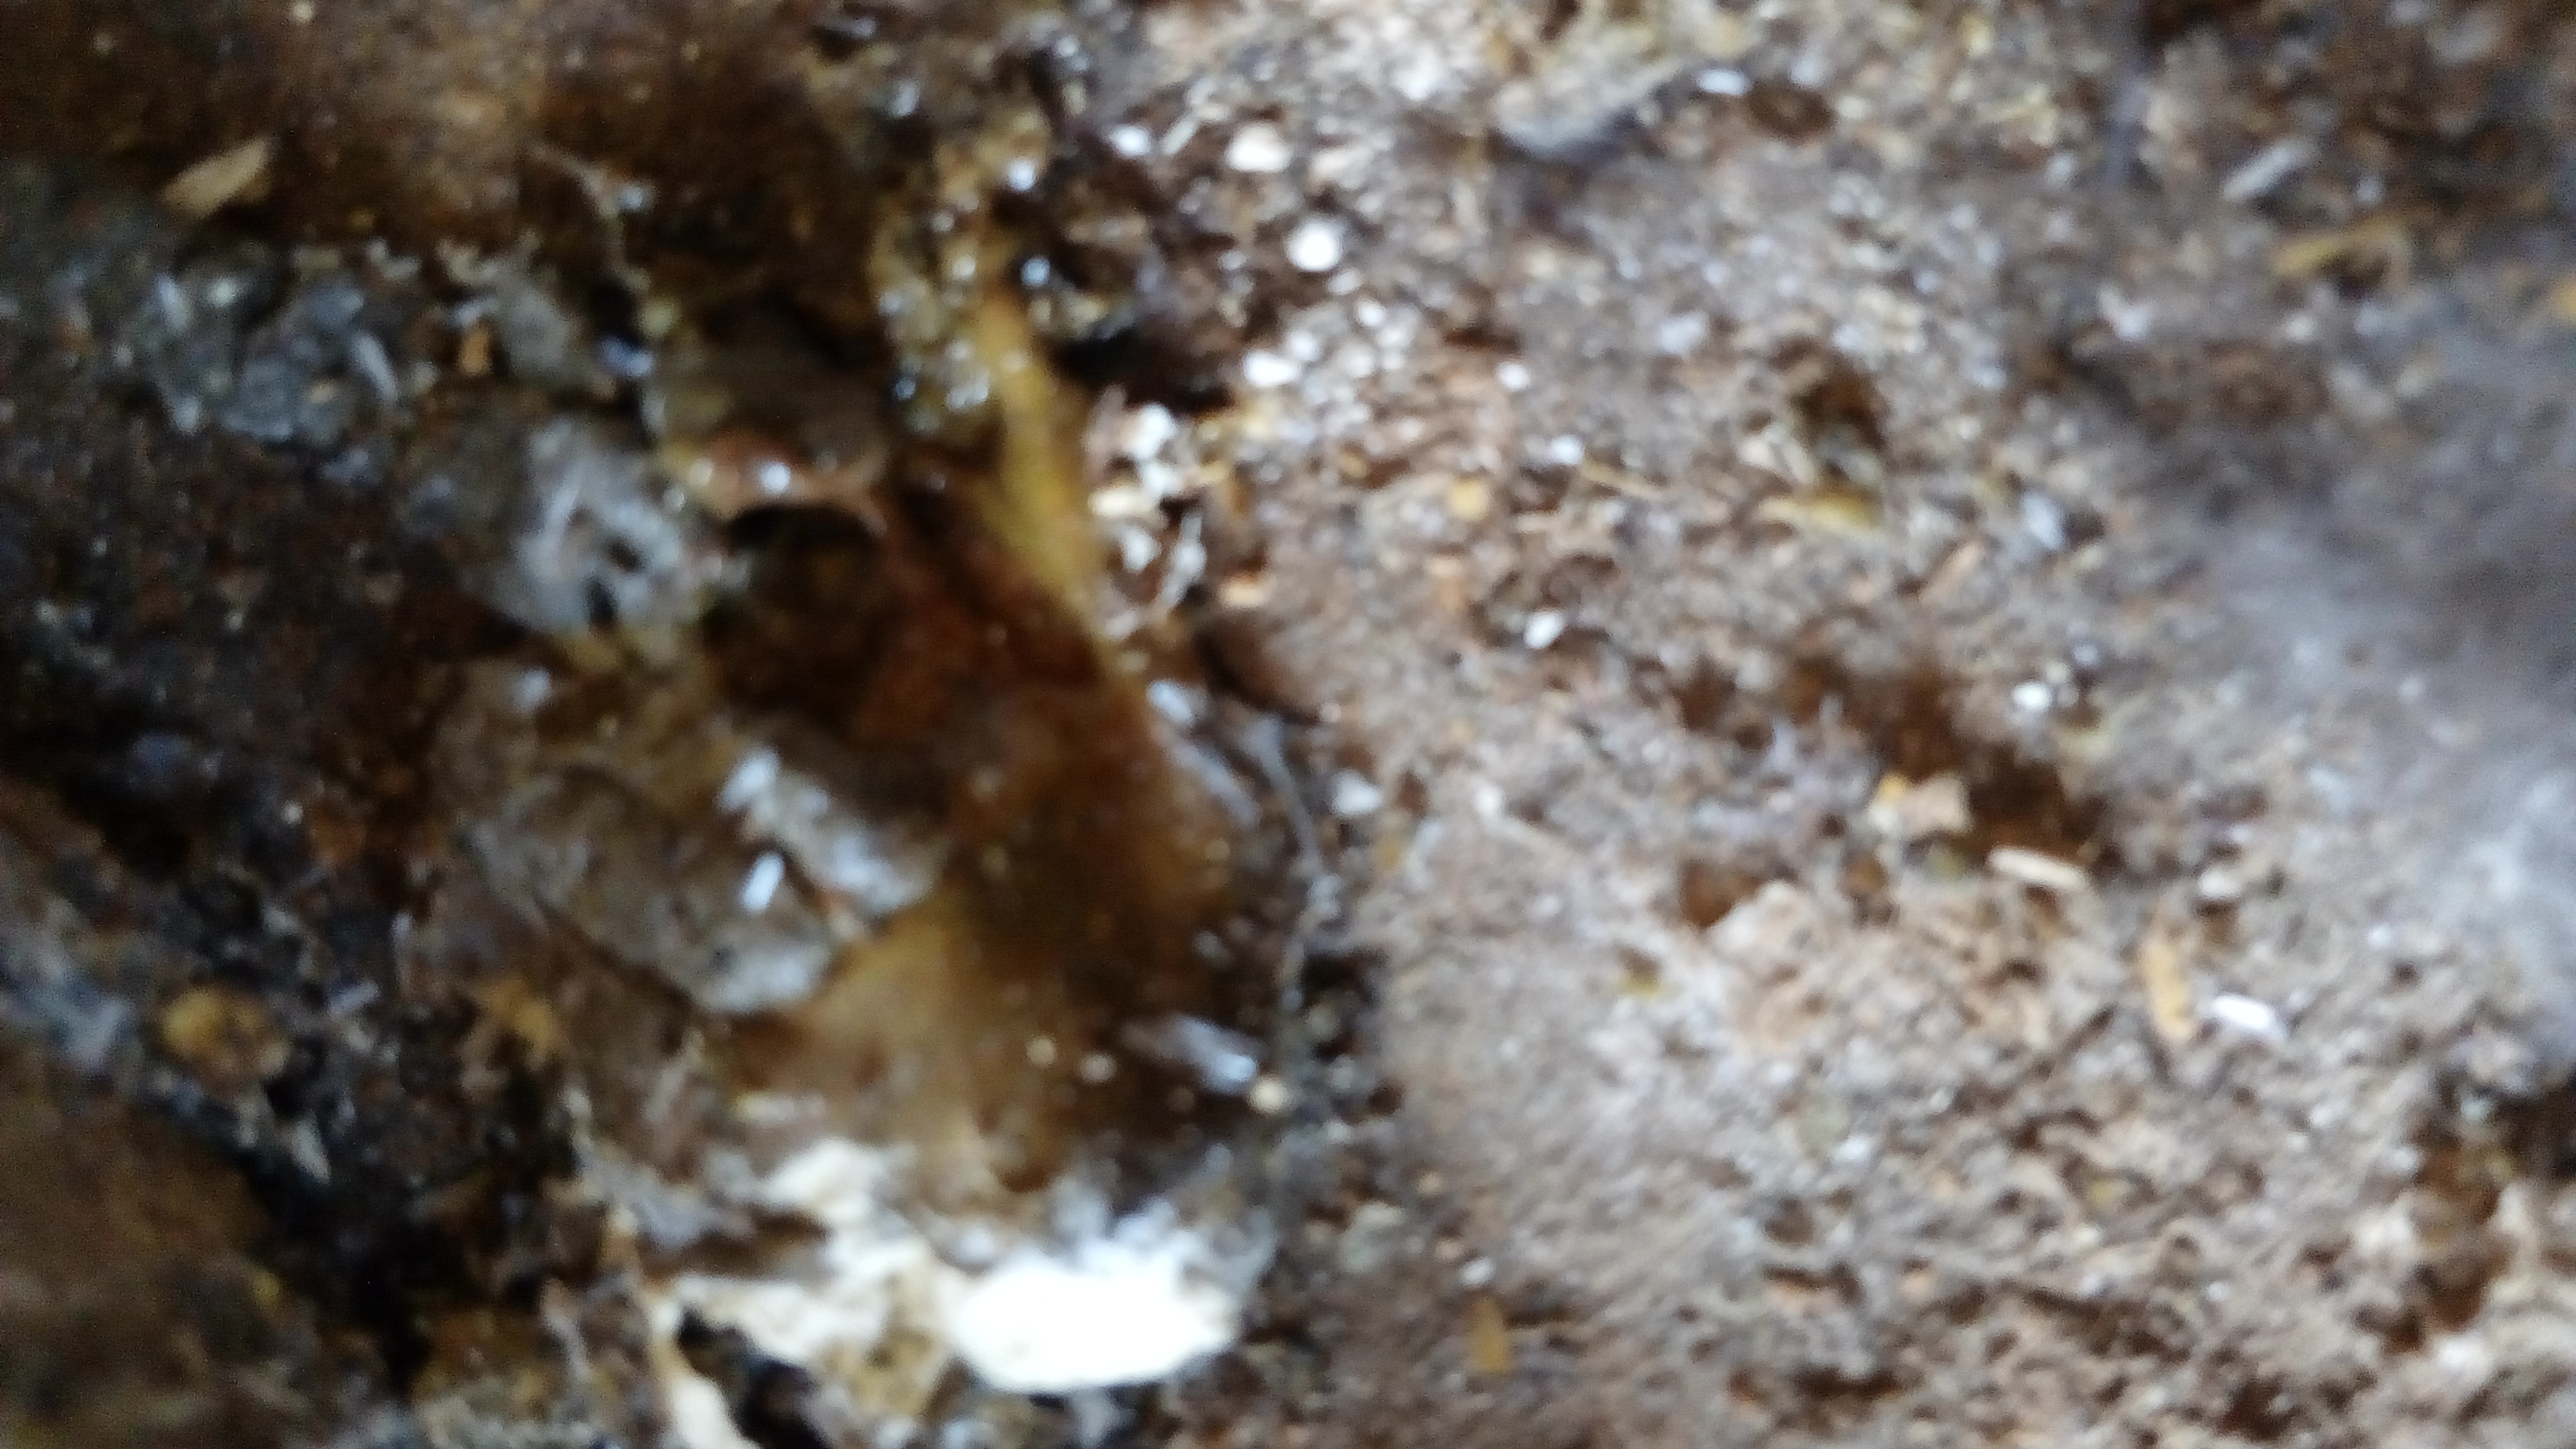
PCR-confirmed diagnosis: Coccidiosis